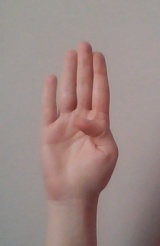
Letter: kaaf